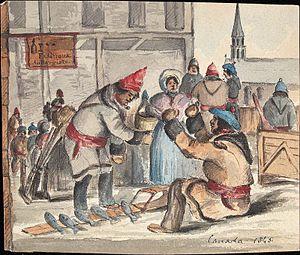
Vente de poissons dans un marché de Québec, c. 1845. Aquarelle, plume et encre sur graphite sur papier vélin. Image